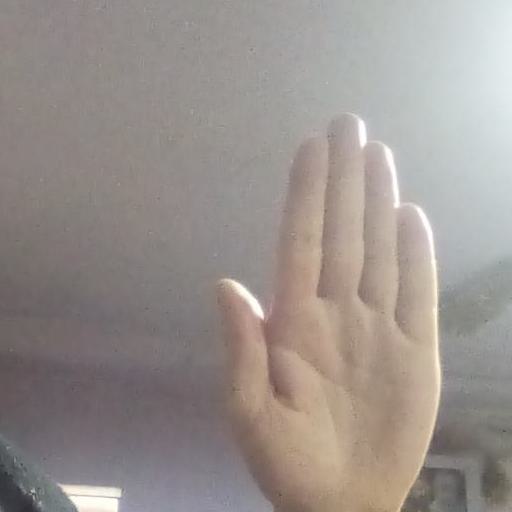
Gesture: stop